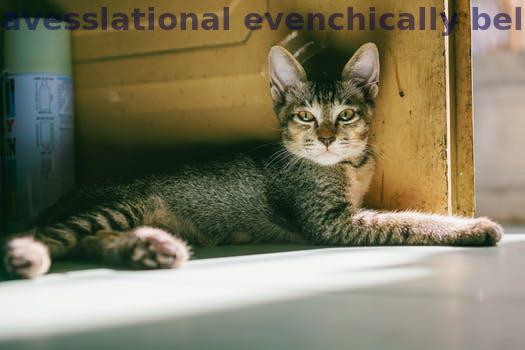
Label: Watermark